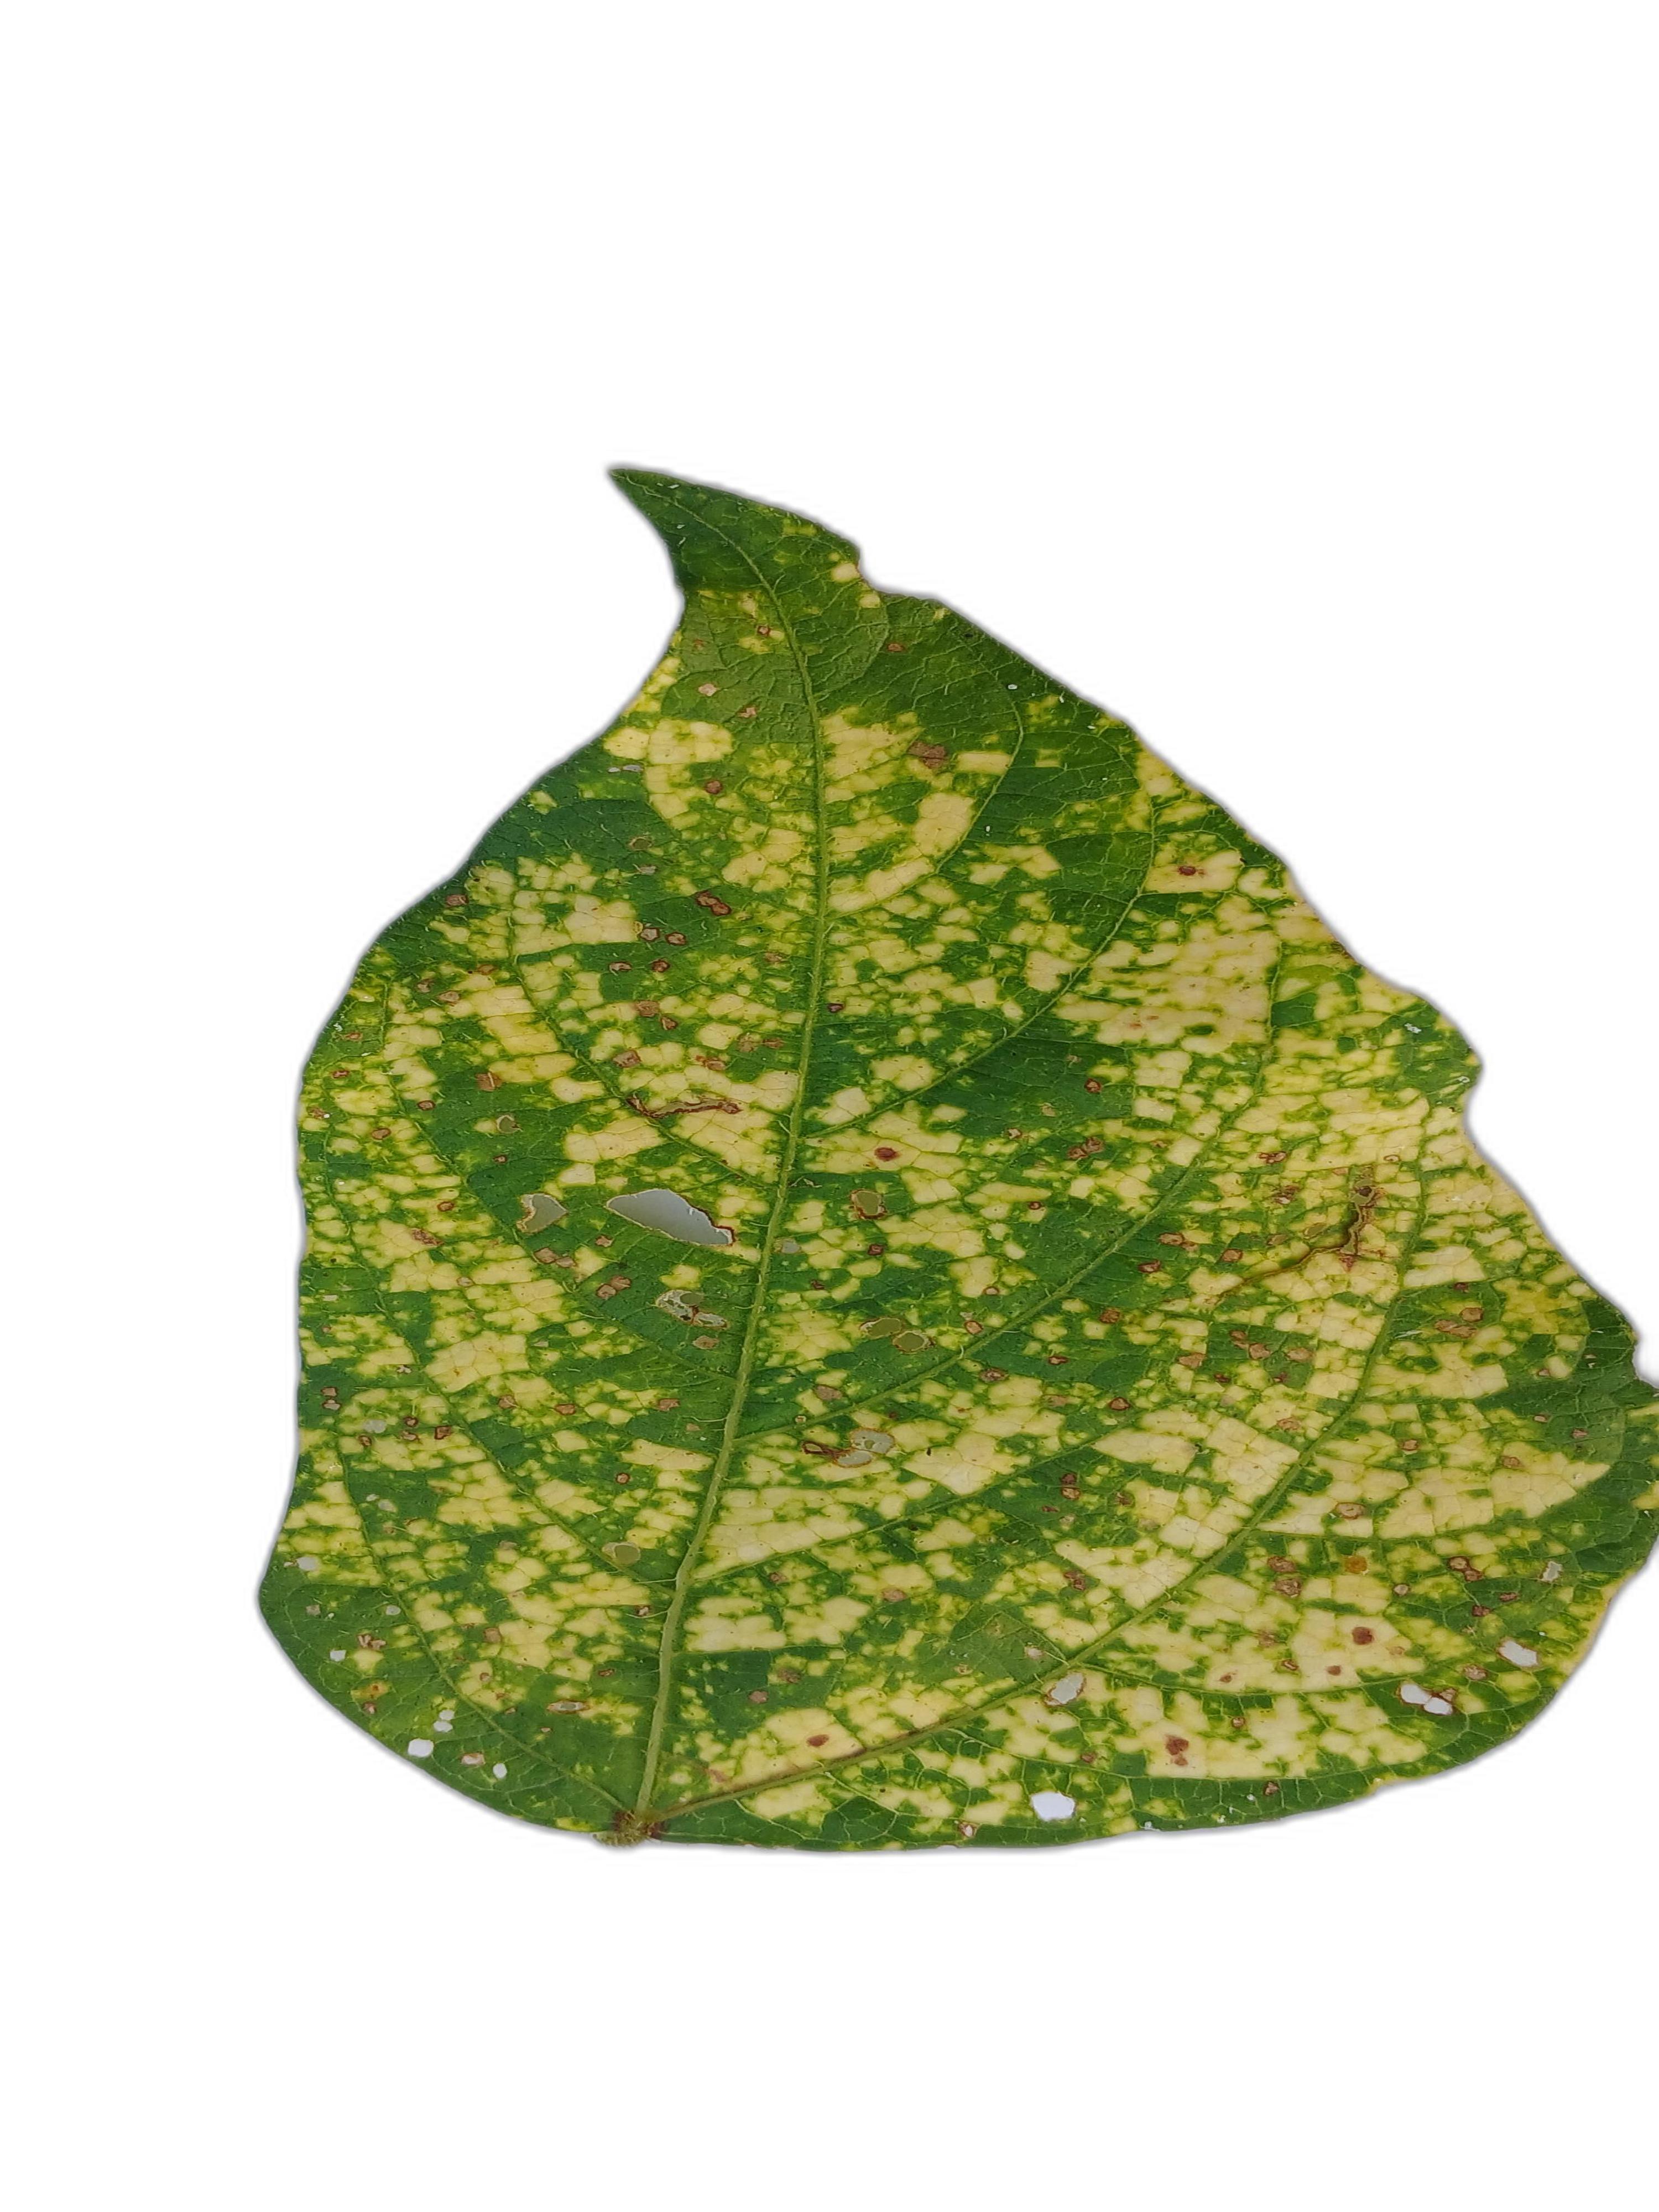
Label: Yellow Mosaic